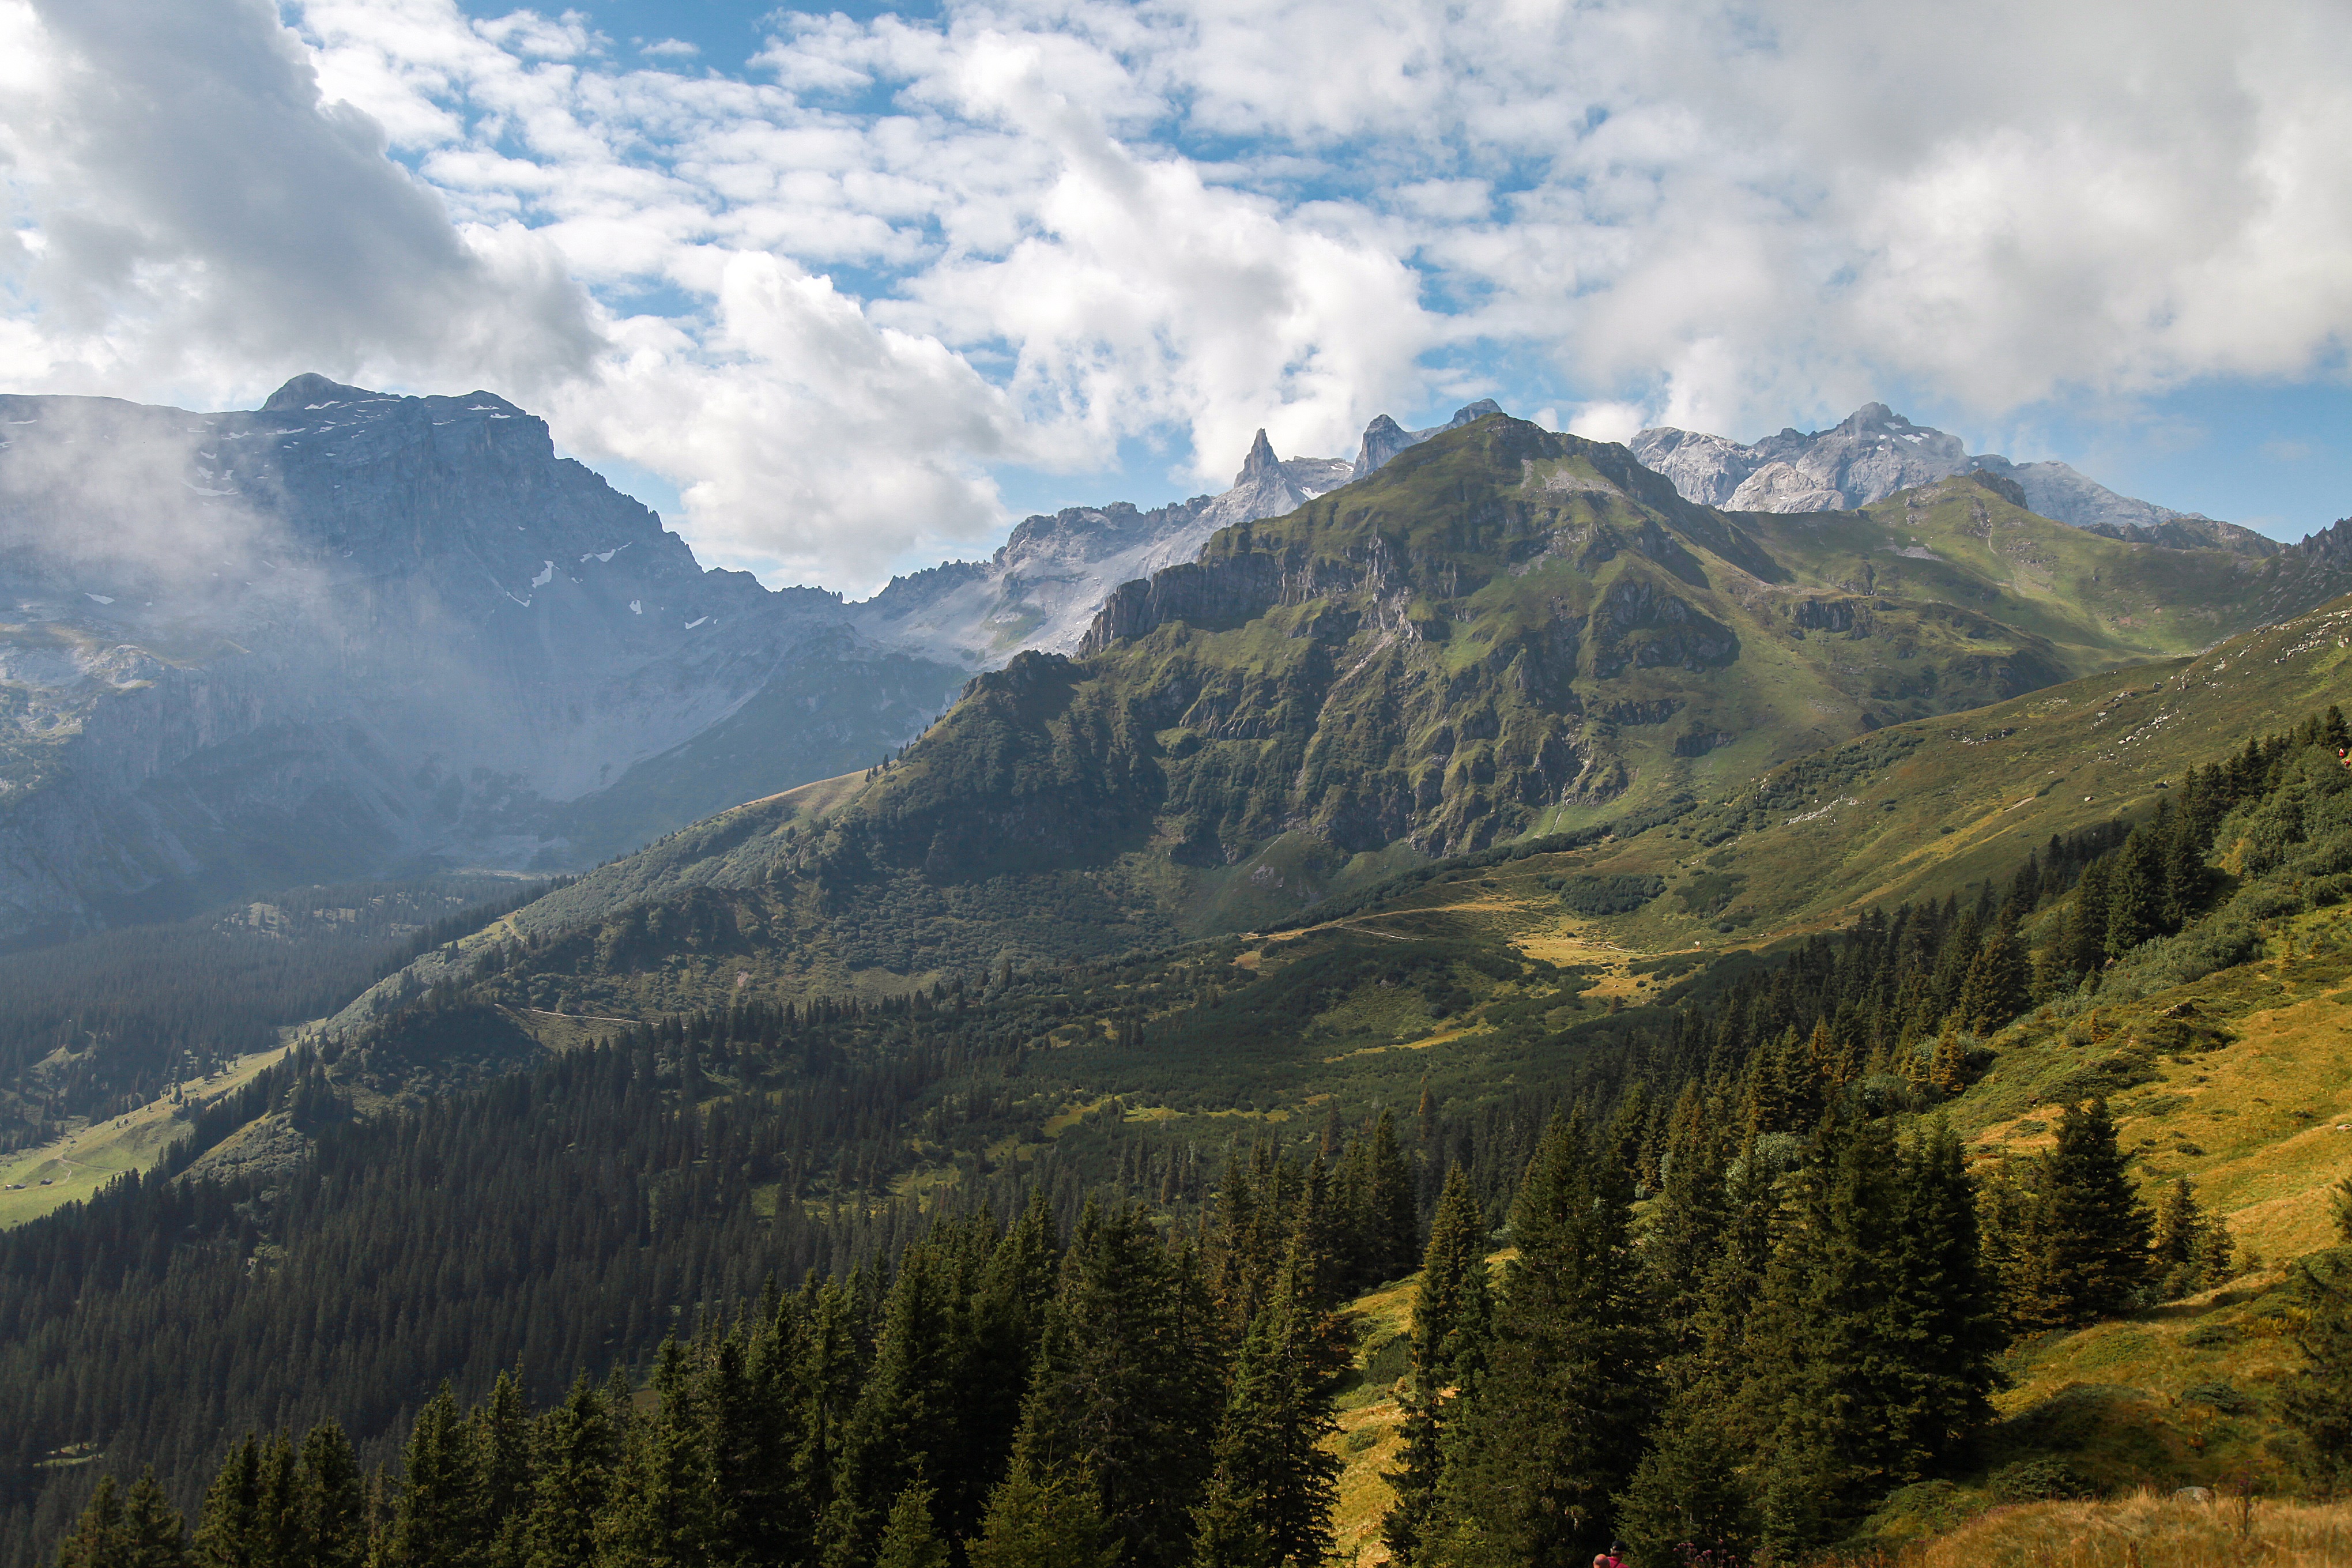
landscape, tree, nature, forest, wilderness, walking, mountain, cloud, hiking, meadow, hill, adventure, valley, mountain range, summer, autumn, holiday, ridge, austria, clouds, mountains, alps, plateau, montafon, fell, recovery, landform, mountain pass, three towers, geographical feature, atmospheric phenomenon, mountainous landforms, golm, golm railway